Yahweh

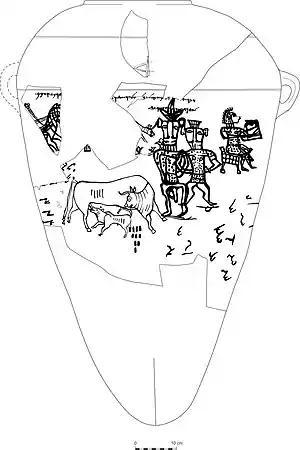
Painting on a jar found at Kuntillet Ajrud, under the inscription "Yahweh of Samaria and his Asherah" (c.800BCE)

The late Iron Age saw the emergence of nation states associated with specific national gods: Chemosh was the god of the Moabites, Milcom the god of the Ammonites, Qōs the god of the Edomites, and Yahweh the god of the Israelites. In each kingdom the king was also the head of the national religion and thus the viceroy on Earth of the national god. Yahweh filled the role of national god in both the Kingdom of Israel, which emerged in the 10th century BCE, and in Kingdom of Judah, which may have emerged a century later (no "God of Judah" is mentioned anywhere in the Bible).